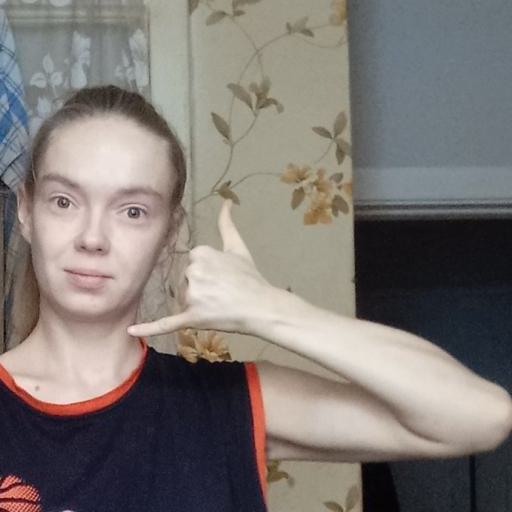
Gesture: call